Niccolao Manucci

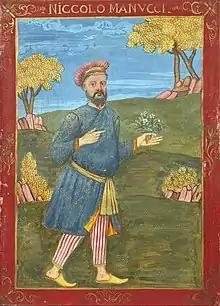
Portrait of Manucci, National Library of France, Cabinet of Prints, Paris.

Niccolao Manucci (19 April 1638 – 1717) was a Venetian writer, a self-taught physician, and traveller, who wrote accounts of the Mughal Empire as a first-hand witness. His work is considered to be one of the most useful foreign sources for the events that took place in India under Mughal rule. He also documented folk beliefs and customs of the period.